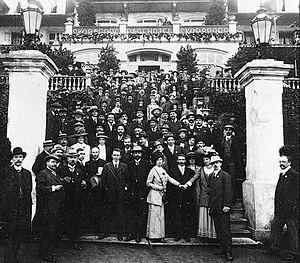
Le terme congrès international des femmes a été utilisé par plusieurs femmes féministes, suffragistes, pacifistes et/ou socialistes et communistes à partir de 1878. Il peut s'agir de congrès fondateurs de grandes organisations internationales de femmes puis de leurs congrès qui se tiennent dans des villes différentes à certaines échéances, de réunions visant à unir des femmes de nombreux pays sur un sujet particulier, ou encore d'évènements organisés en marge ou sous la houlette d'une organisation internationale. De ce fait, ces congrès ne sont pas une suite linéaire de réunions consensuelles mais illustrent la diversité du mouvement féministe international depuis le XIXᵉ siècle, allant des suffragistes bourgeoises aux militantes communistes.
Le féminisme est un ensemble de mouvements et d'idées philosophiques qui partagent un but commun : définir, promouvoir et atteindre l'égalité politique, économique, culturelle, sociale et juridique entre les femmes et les hommes. Le féminisme a donc pour objectif d'abolir, dans ces différents domaines, les inégalités homme-femme dont les femmes sont les principales victimes, et ainsi de promouvoir les droits des femmes dans la société civile et dans la vie privée.
L'Internationale socialiste des femmes est une organisation féministe et socialiste internationale, principalement européenne. Elle a été créée en 1907, sous le nom d'Internationale des femmes socialistes comme organisation sœur de l'Internationale ouvrière. Après plusieurs changements de nom, cette organisation est aujourd'hui associée à l'Internationale socialiste, rassemblant les organisations féminines des partis membres de l'IS.
Alexandra Mikhaïlovna Kollontaï, née le 19 mars 1872 à Saint-Pétersbourg et morte le 9 mars 1952 à Moscou, est une femme politique socialiste, communiste et militante féministe soviétique. Elle est la première femme de l'Histoire contemporaine à avoir été membre d'un gouvernement et l'une des premières diplomates femmes du XXᵉ siècle.
Clara Zetkin [ˈklaːʀa ˈt͡sɛtkiːn], née Clara Eißner [ˈaɪsnɐ] le 5 juillet 1857 à Wiederau, en royaume de Saxe, et morte à Arkhangelskoïe, près de Moscou, le 20 juin 1933, est une enseignante, journaliste et femme politique marxiste allemande, figure historique du féminisme, plus précisément du féminisme socialiste.